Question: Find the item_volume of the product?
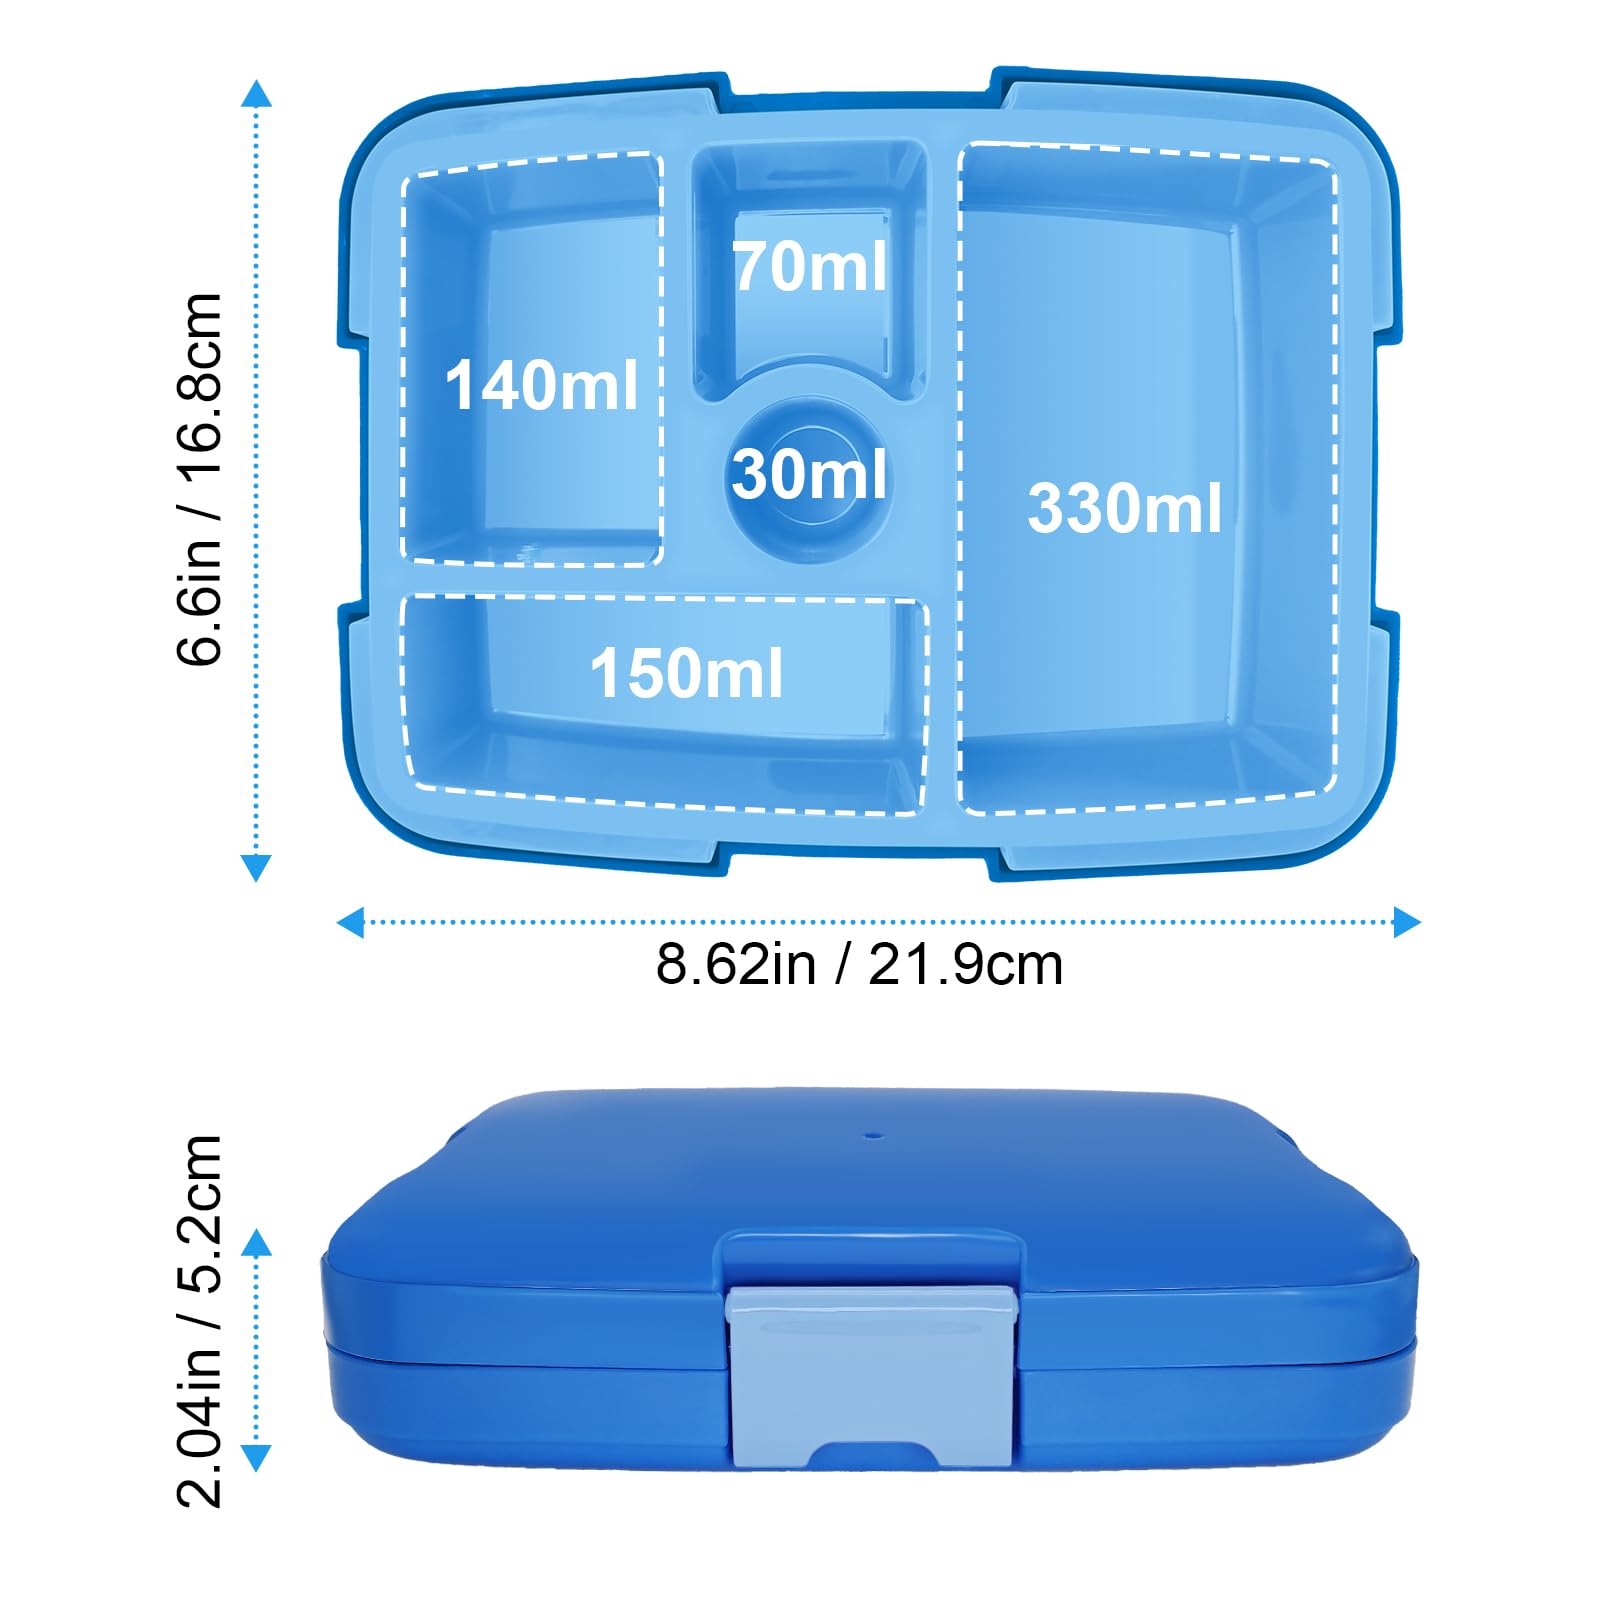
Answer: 330.0 millilitre